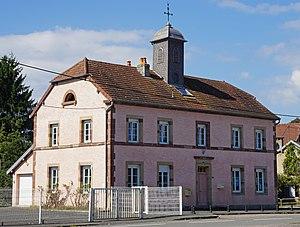
La mairie de Mignavillers.
Mignavillers est une commune française située dans le département de la Haute-Saône, en région Bourgogne-Franche-Comté.